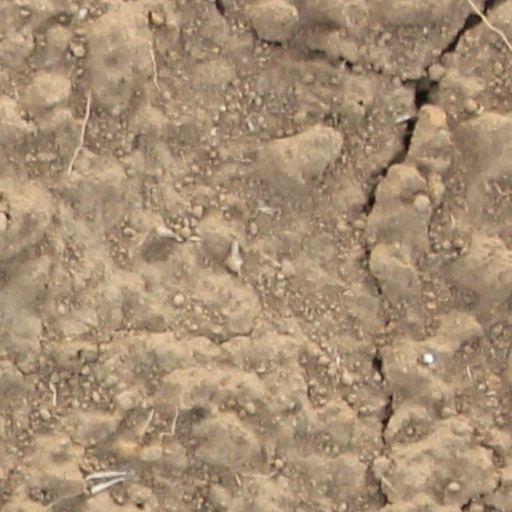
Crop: wheat